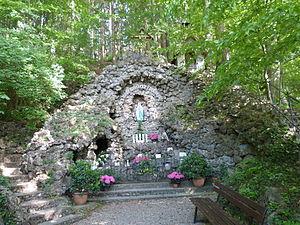
Après les apparitions de Lourdes, de très nombreuses répliques de la grotte de Lourdes sont réalisées, jusqu'en 1914. Ce n'est évidemment pas une date butoir. Après cette date, le nombre de copies de la grotte continue toujours d'évoluer. En 2015, un auteur a répertorié en France plus de 765 sites, et dans le reste du monde 321 copies de la grotte.